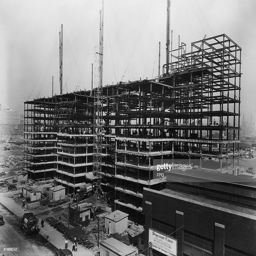
construction work under way on a building in the private residential development